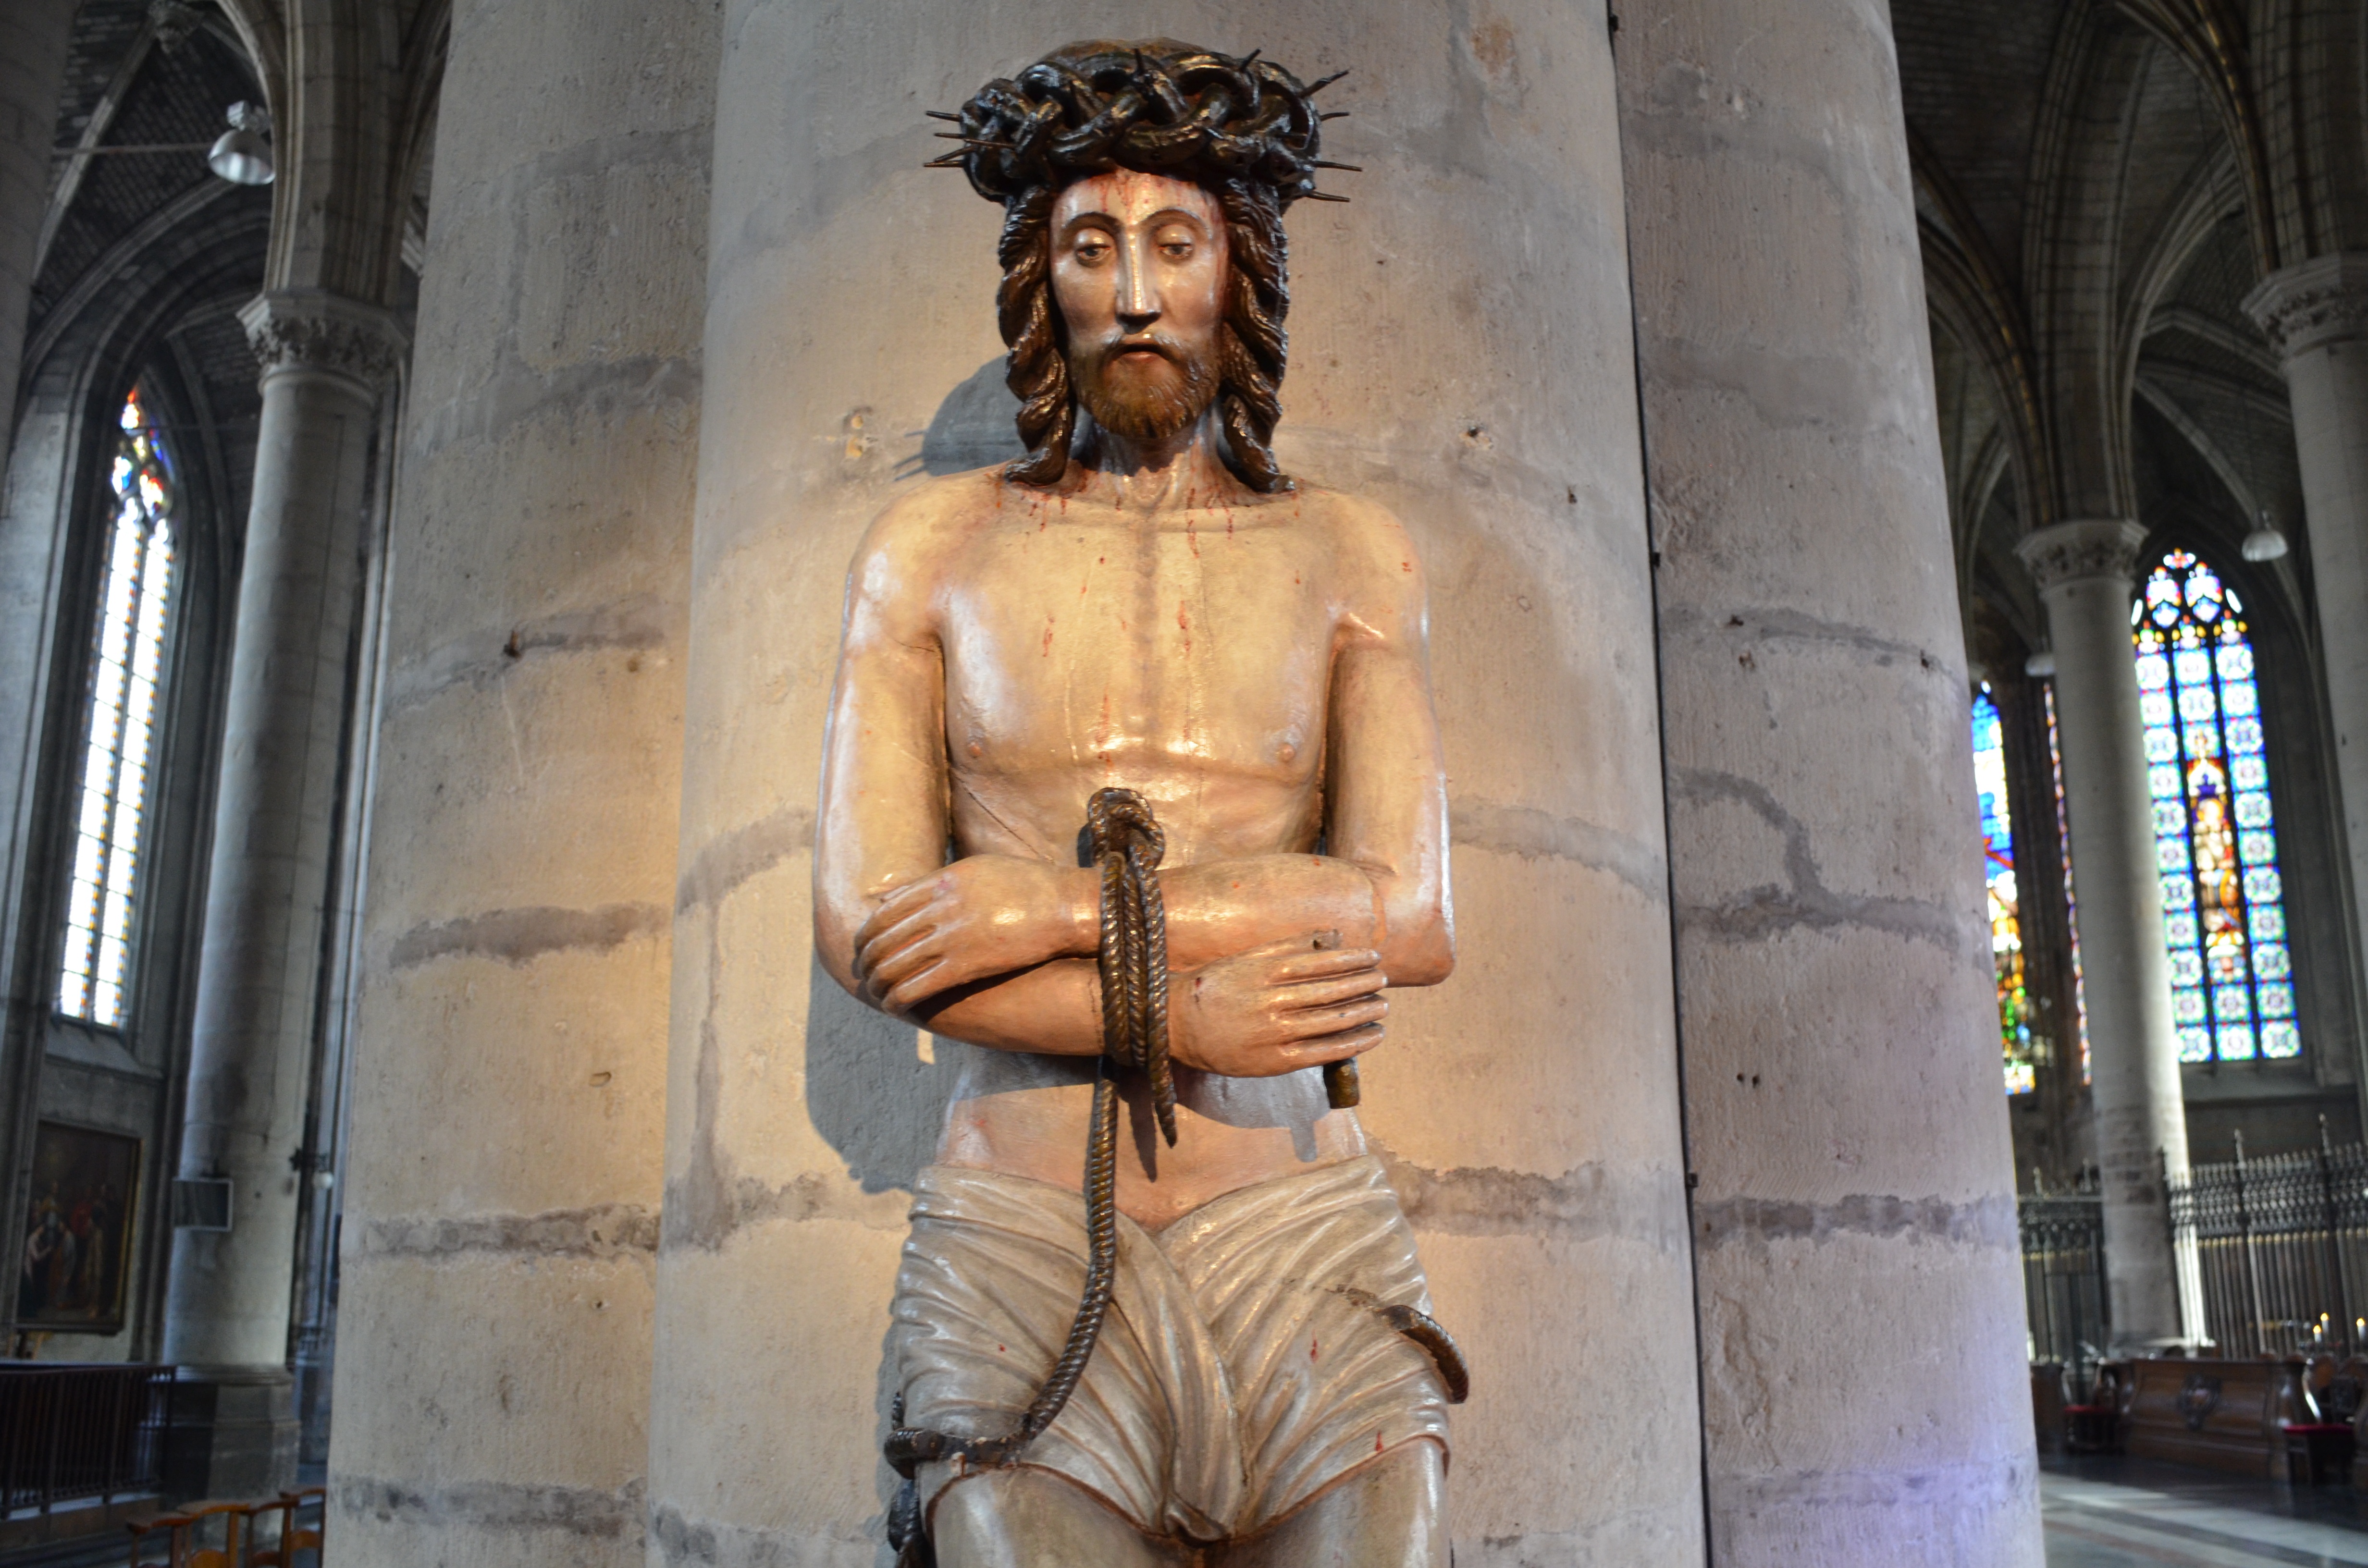
thorn, monument, france, statue, pillar, religion, church, place of worship, son, crown, sculpture, religious, catholic, art, temple, faith, picture, lille, jesus, prayer, image, carving, mythology, religious monuments, ancient history